Obuasi

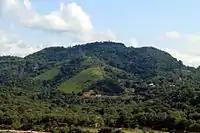
Series of hills surrounding the Sports Club in Obuasi

Obuasi is located in the Obuasi Municipal which has a total land mass of . The municipal is bordered by Adansi South to the south, Amansie West to the west and northwest, and to the east and northeast, Adansi North.